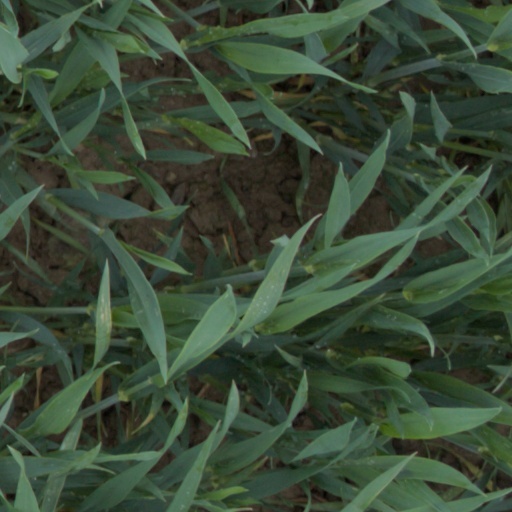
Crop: wheat